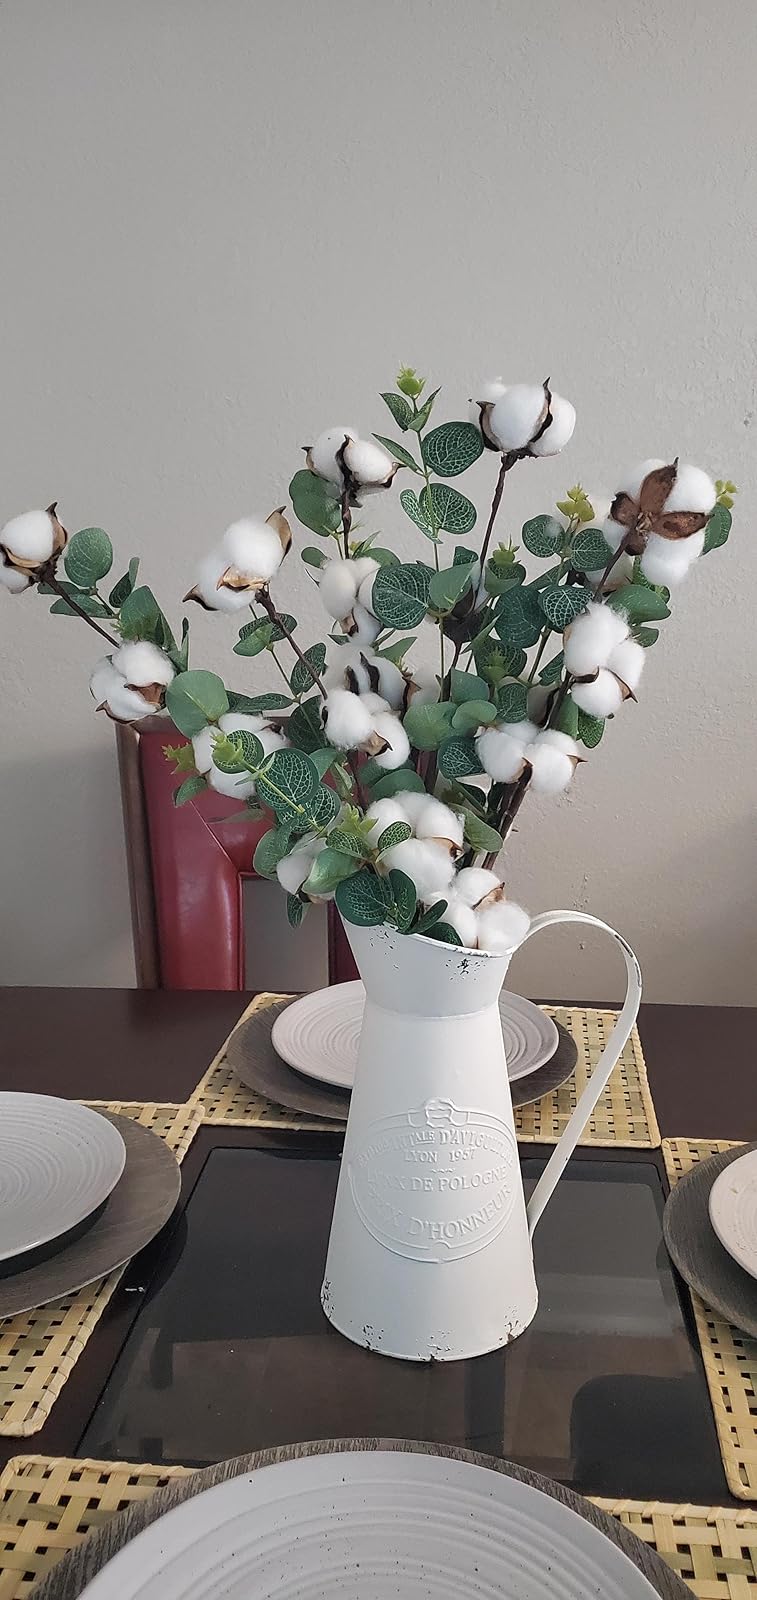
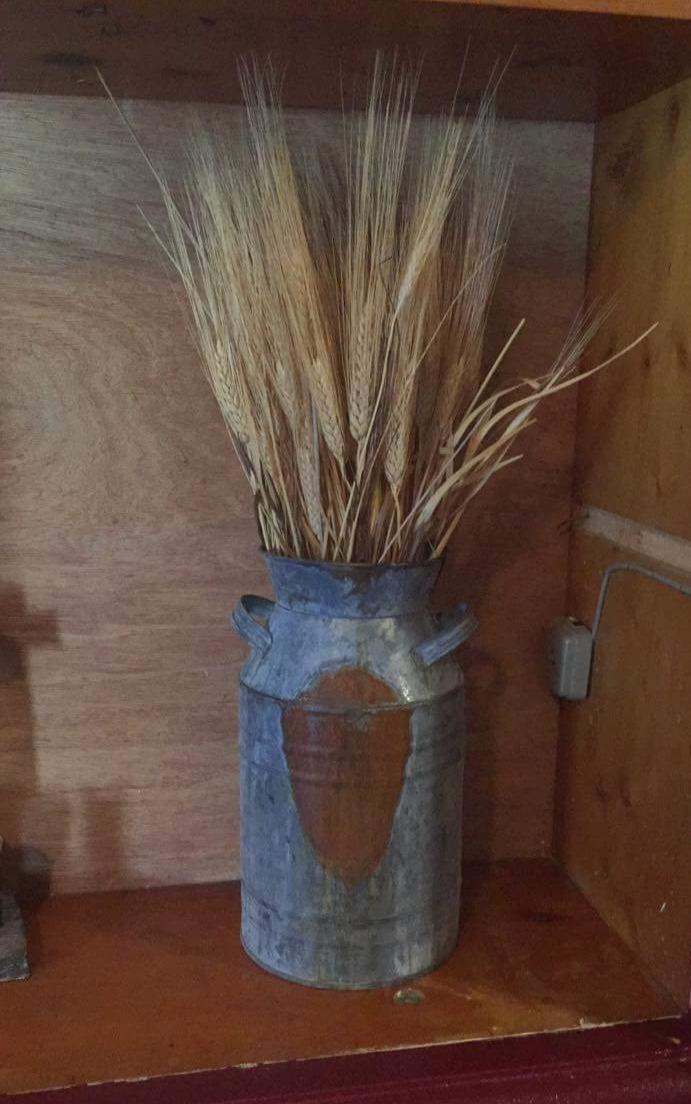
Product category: vase
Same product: no